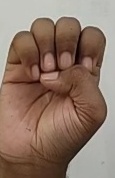
ASL sign: E